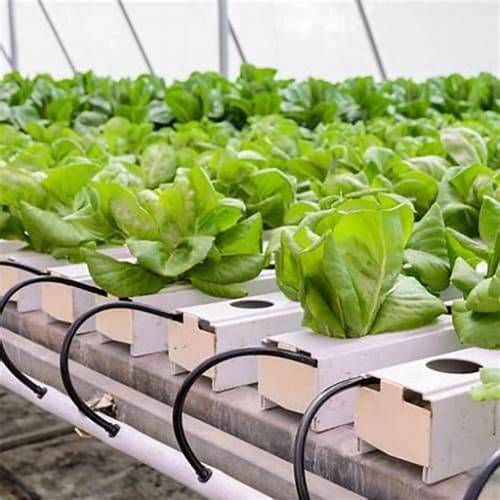
Mboga za majani aina ya chainizi zimepandwa kwa kutumia mfumo wa kilimo cha kisasa zimestawi vizuri, zikiwa zina mvutia kila mlaji anayepita zikielekea wakati wa kukomaa.